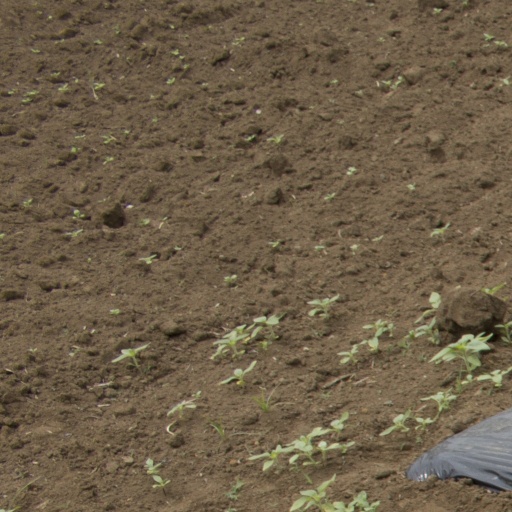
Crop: Jerusalem artichoke